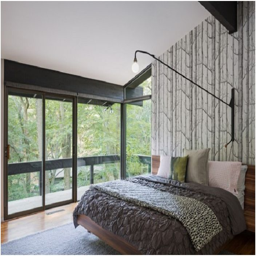
simple and at the same time charming bedroom design in shades of gray .